2015 NHL Stadium Series

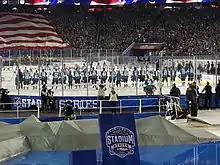
The Kings and Sharks players during the pre-game national anthem.

After the success of the 2014 NHL Stadium Series game at Dodger Stadium, it was widely rumored that there was going to be an outdoor game in Northern California with Levi's Stadium, AT&T Park and Stanford Stadium as the three most likely options to host the outdoor game. On August 6, 2014, it was officially announced that Levi's Stadium was going to host the game between the Sharks and the Kings. The NHL was originally reportedly looking to hold four outdoor games, including the Winter Classic. Besides Levi's Stadium, other possible sites for the Stadium Series games included Coors Field (Denver), Gillette Stadium (Foxborough, Massachusetts), Target Field (Minneapolis), Beaver Stadium (Pennsylvania State University), and an as-yet-unnamed venue in the Phoenix area. Foxborough, Minneapolis and Denver will instead host 2016 outdoor contests.